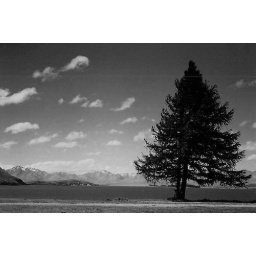
big tree by lake